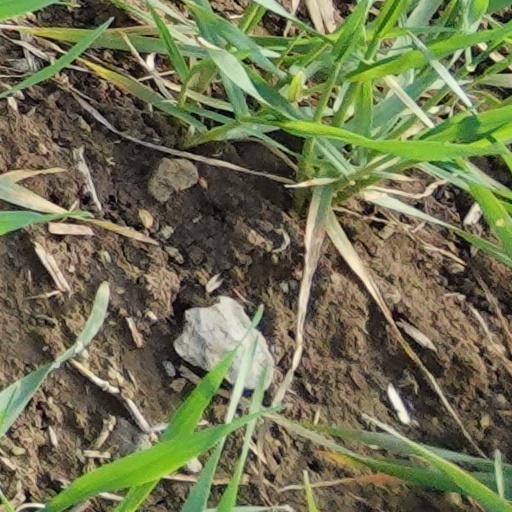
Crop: wheat